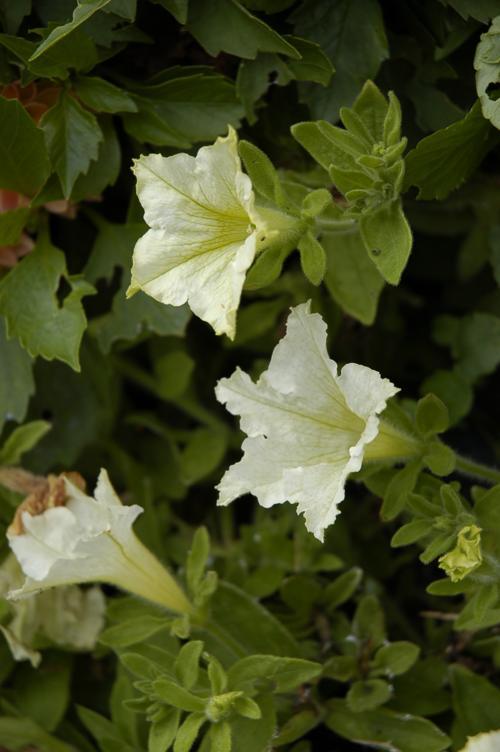
Label: petunia